2016 24 Hours of Le Mans

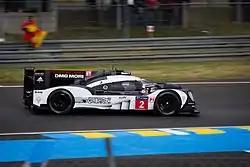
Neel Jani took the second successive pole position for the No. 2 Porsche 919 Hybrid at Le Mans in the opening ten minutes of the first qualifying session as rain affected the next day's two qualifying sessions.

The second test session had Audi move to the top of the field when di Grassi set a 3-minute, 21.375-second lap time, followed by an improved time for the No. 1 Porsche of Webber. The No. 8 Audi required repairs for much of the session after issues arose with the car's suspension system. Tristan Gommendy improved the fastest lap in LMP2, moving Eurasia Motorsport ahead of the Signatech Alpine. The Michael Shank Ligier-Honda of Oswaldo Negri Jr. had a heavy accident in the session's final hour at the left-hand barriers entering the second Mulsanne Chicane, bringing a premature end to the test. Negri was unhurt. Antonio García moved the No. 63 Chevrolet Corvette ahead of the pair of Porsches of Nick Tandy and Makowiecki, while another Corvette in LMGTE Am, driven by reserve driver Nicky Catsburg for Larbre Compétition, overtook the fastest time from the morning session. Other incidents had the No. 99 Aston Martin of Liam Griffin trigger the activation of the slow zone system when it stopped at the first chicane, and all cars slowed for Pu Jun Jin who went into the gravel trap at Mulsanne Corner. Yutaka Yamagishi impacted the tyre barrier at Tertere Rouge corner but was able to drive back to the pit lane. Tommy Milner spun his No. 64 Chevrolet Corvette at Dunlop Chicane. The safety car was deployed when Tracy Krohn beached his car in the Porsche curves entry gravel trap.